Miguel Paludo

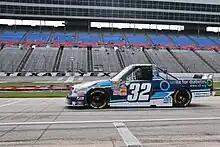
Paludo's No. 32 Unite for Diabetes/Duroline Chevrolet paint scheme at Texas Motor Speedway

Born in Nova Prata in the state of Rio Grande do Sul in southern Brazil, Paludo currently resides in Mooresville, North Carolina. He is married, and has one son, Oliver, with his wife Patricia.